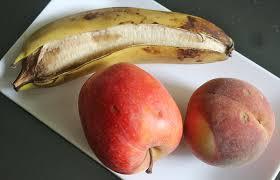
Label: apples